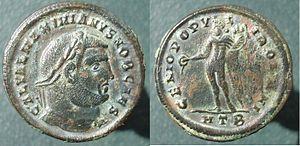
Maximien Galère, nummus, Héraclée, Tétrarchie, Genio Populi Romani
Le follis est une pièce de bronze introduite dans l'Empire romain vers 294, lors de la réforme monétaire de Dioclétien.